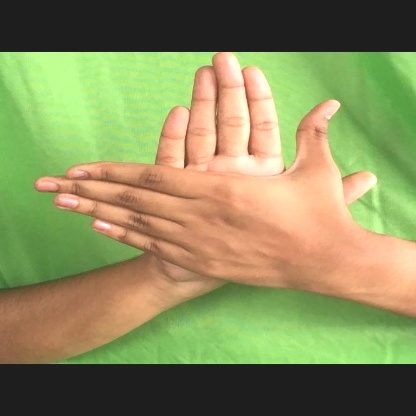
Mudra: Chakra